Israel–Moldova relations

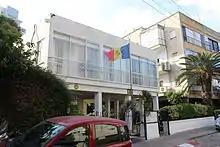
Previous Embassy of Moldova in Israel on 38 Rembrandt Street

Israeli and Moldovan officials commenced negotiations on July 31, 2023, in Jerusalem, aiming to establish a free trade agreement between the two nations. The talks were initiated by Israel's Minister of Economy and Industry, Nir Barkat, and Moldova's Ambassador to Israel, Alexandr Roitman. The proposed agreement is expected to enhance economic cooperation and boost trade by making it easier for goods to move between the two countries. Ambassador Roitman expressed optimism about the potential benefits, stating that the agreement would improve the balance of trade and create a more favorable trade regime. Several international agreements were being negotiated, including mutual recognition of driving licenses and the facilitation of hiring Moldovan caregivers in Israel.